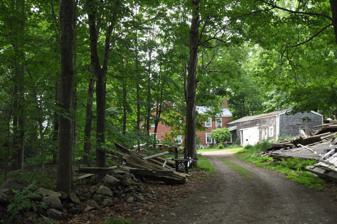
Building: Dutton-Small House
Country: United States of America
Year built: 1825
Historic house in Maine, United States United States historic place Dutton-Small House U.S. National Register of Historic Places Show map of Maine Show map of the United States Location Bog Road, Vassalboro, Maine Coordinates 44°26′22″N 69°39′15″W / 44.43944°N 69.65417°W / 44.43944; -69.65417 Area 1.5 acres (0.61 ha) Built 1825 ( 1825 ) Architectural style Federal NRHP reference No. 90001907 Added to NRHP December 18, 1990 The Dutton-Small House is a historic house on Bog Road in Vassalboro, Maine . Built about 1825, it is one of the rural community's oldest buildings, and one of its only brick houses. It was listed on the National Register of Historic Places in 1990. Description and history The house stands in rural central Vassalboro, on the north side of Bog Road, a short way west of its junction with Weber Pond Road. It is a 2 + 1 ⁄ 2 -story brick structure, with a side gable roof and end chimneys. Its main facade is five bays wide, with sash windows set in rectangular openings, and the centered entrance flanked by sidelight windows and topped by a Federal style semi-oval fan. An ell extends to the rear, and a second ell extends right (east) from that one, not quite reaching to the property's 19th-century barn. The interior of the house is arranged in an unusual variant of the center hall plan. It has a narrow central stair, and the hall does not extend to the back of the house. Instead, the stair is flanked by parlor and living room, with a large chamber extending across the back of the main block. It retains original Federal period woodwork that is relatively modest in style. The house was probably built in 1825, a date found on the staircase's newel post cap. The builder, John Dutton, was a local real estate speculator who purchased the land on which it stands in 1815. He sold it, with house, in 1832 to Ezekial Small. It is one of the few brick houses in the community, and the most intact of those from the 19th century. See also National Register of Historic Places listings in Kennebec County, Maine References